Severan dynasty

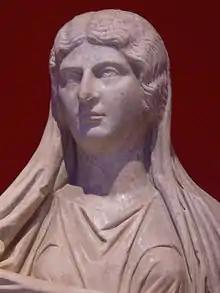
Julia Soaemias, mother of Elagabalus

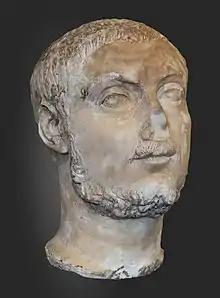
Bust of Severus Alexander, the last emperor of the Severan dynasty; Musée Saint-Raymond, Toulouse

Elagabalus was born Varius Avitus Bassianus in 203 and became known later as Marcus Aurelius Antonius.